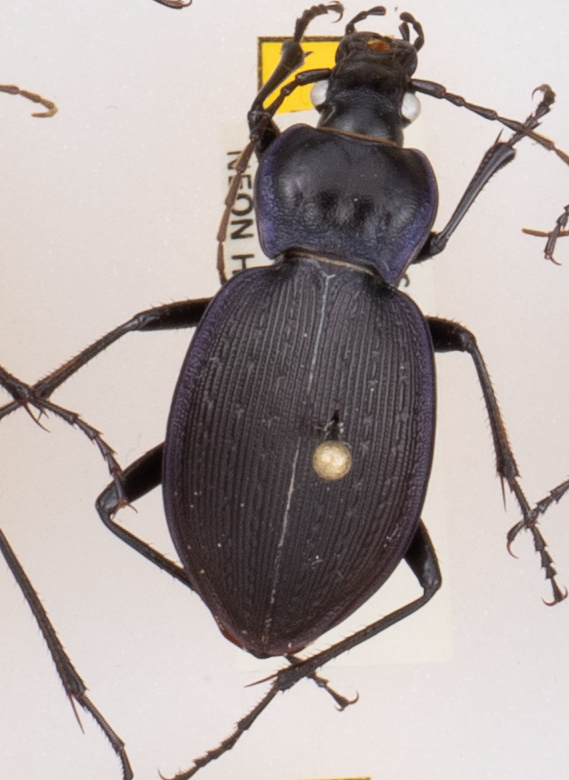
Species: Carabus goryi
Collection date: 2018-05-08
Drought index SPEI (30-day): -0.036
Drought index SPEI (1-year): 0.32
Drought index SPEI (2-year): -0.8